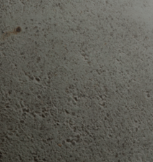
Surface type: concrete